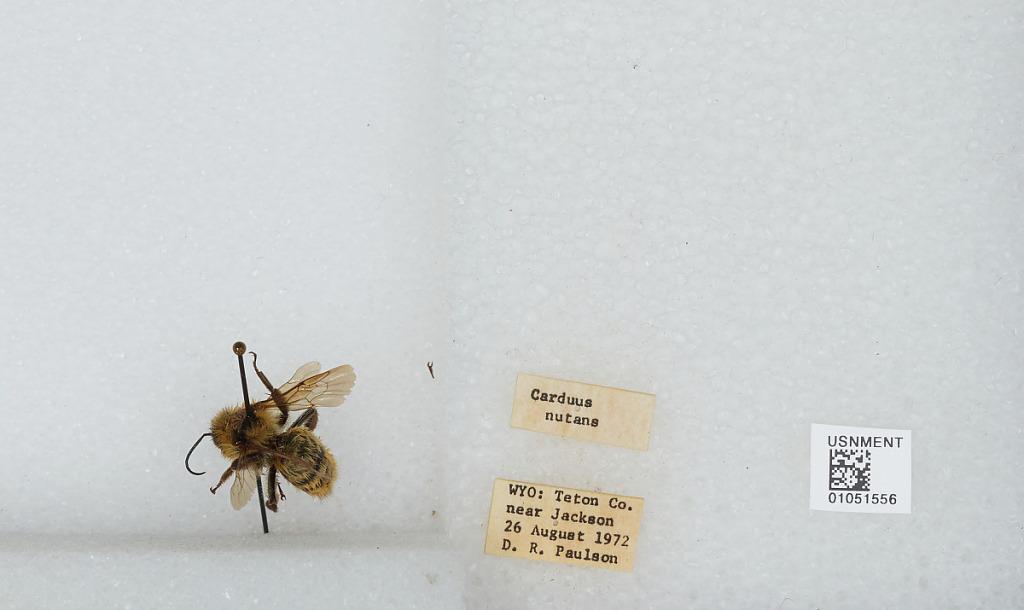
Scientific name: Bombus sp.
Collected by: D. Paulson
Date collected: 1972-8-26
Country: United States
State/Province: Wyoming
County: Teton
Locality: near Jackson
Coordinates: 43.49, -110.76